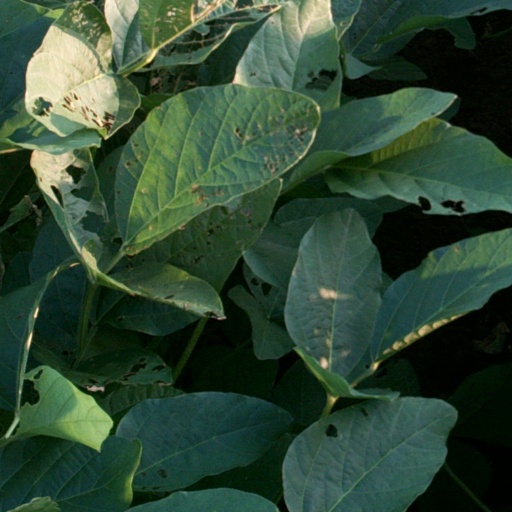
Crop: soybean